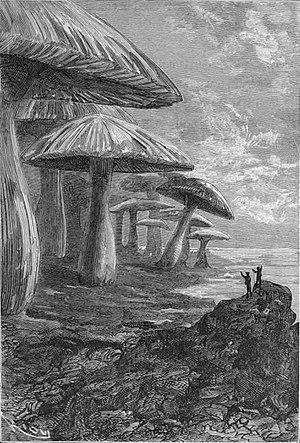
""Voyage au centre de la Terre"", Édouard Riou. Français
Voyage au centre de la Terre est un roman d'aventures, écrit en 1864 par Jules Verne. Il fut publié en édition originale in-18 le 25 novembre 1864, puis en grand in-octavo le 13 mai 1867. Le texte de 1867 comporte deux chapitres de plus que celui de 1864. Voyage au centre de la Terre est le troisième roman d'aventure que publie Jules Verne après Cinq Semaines en ballon paru en 1863.